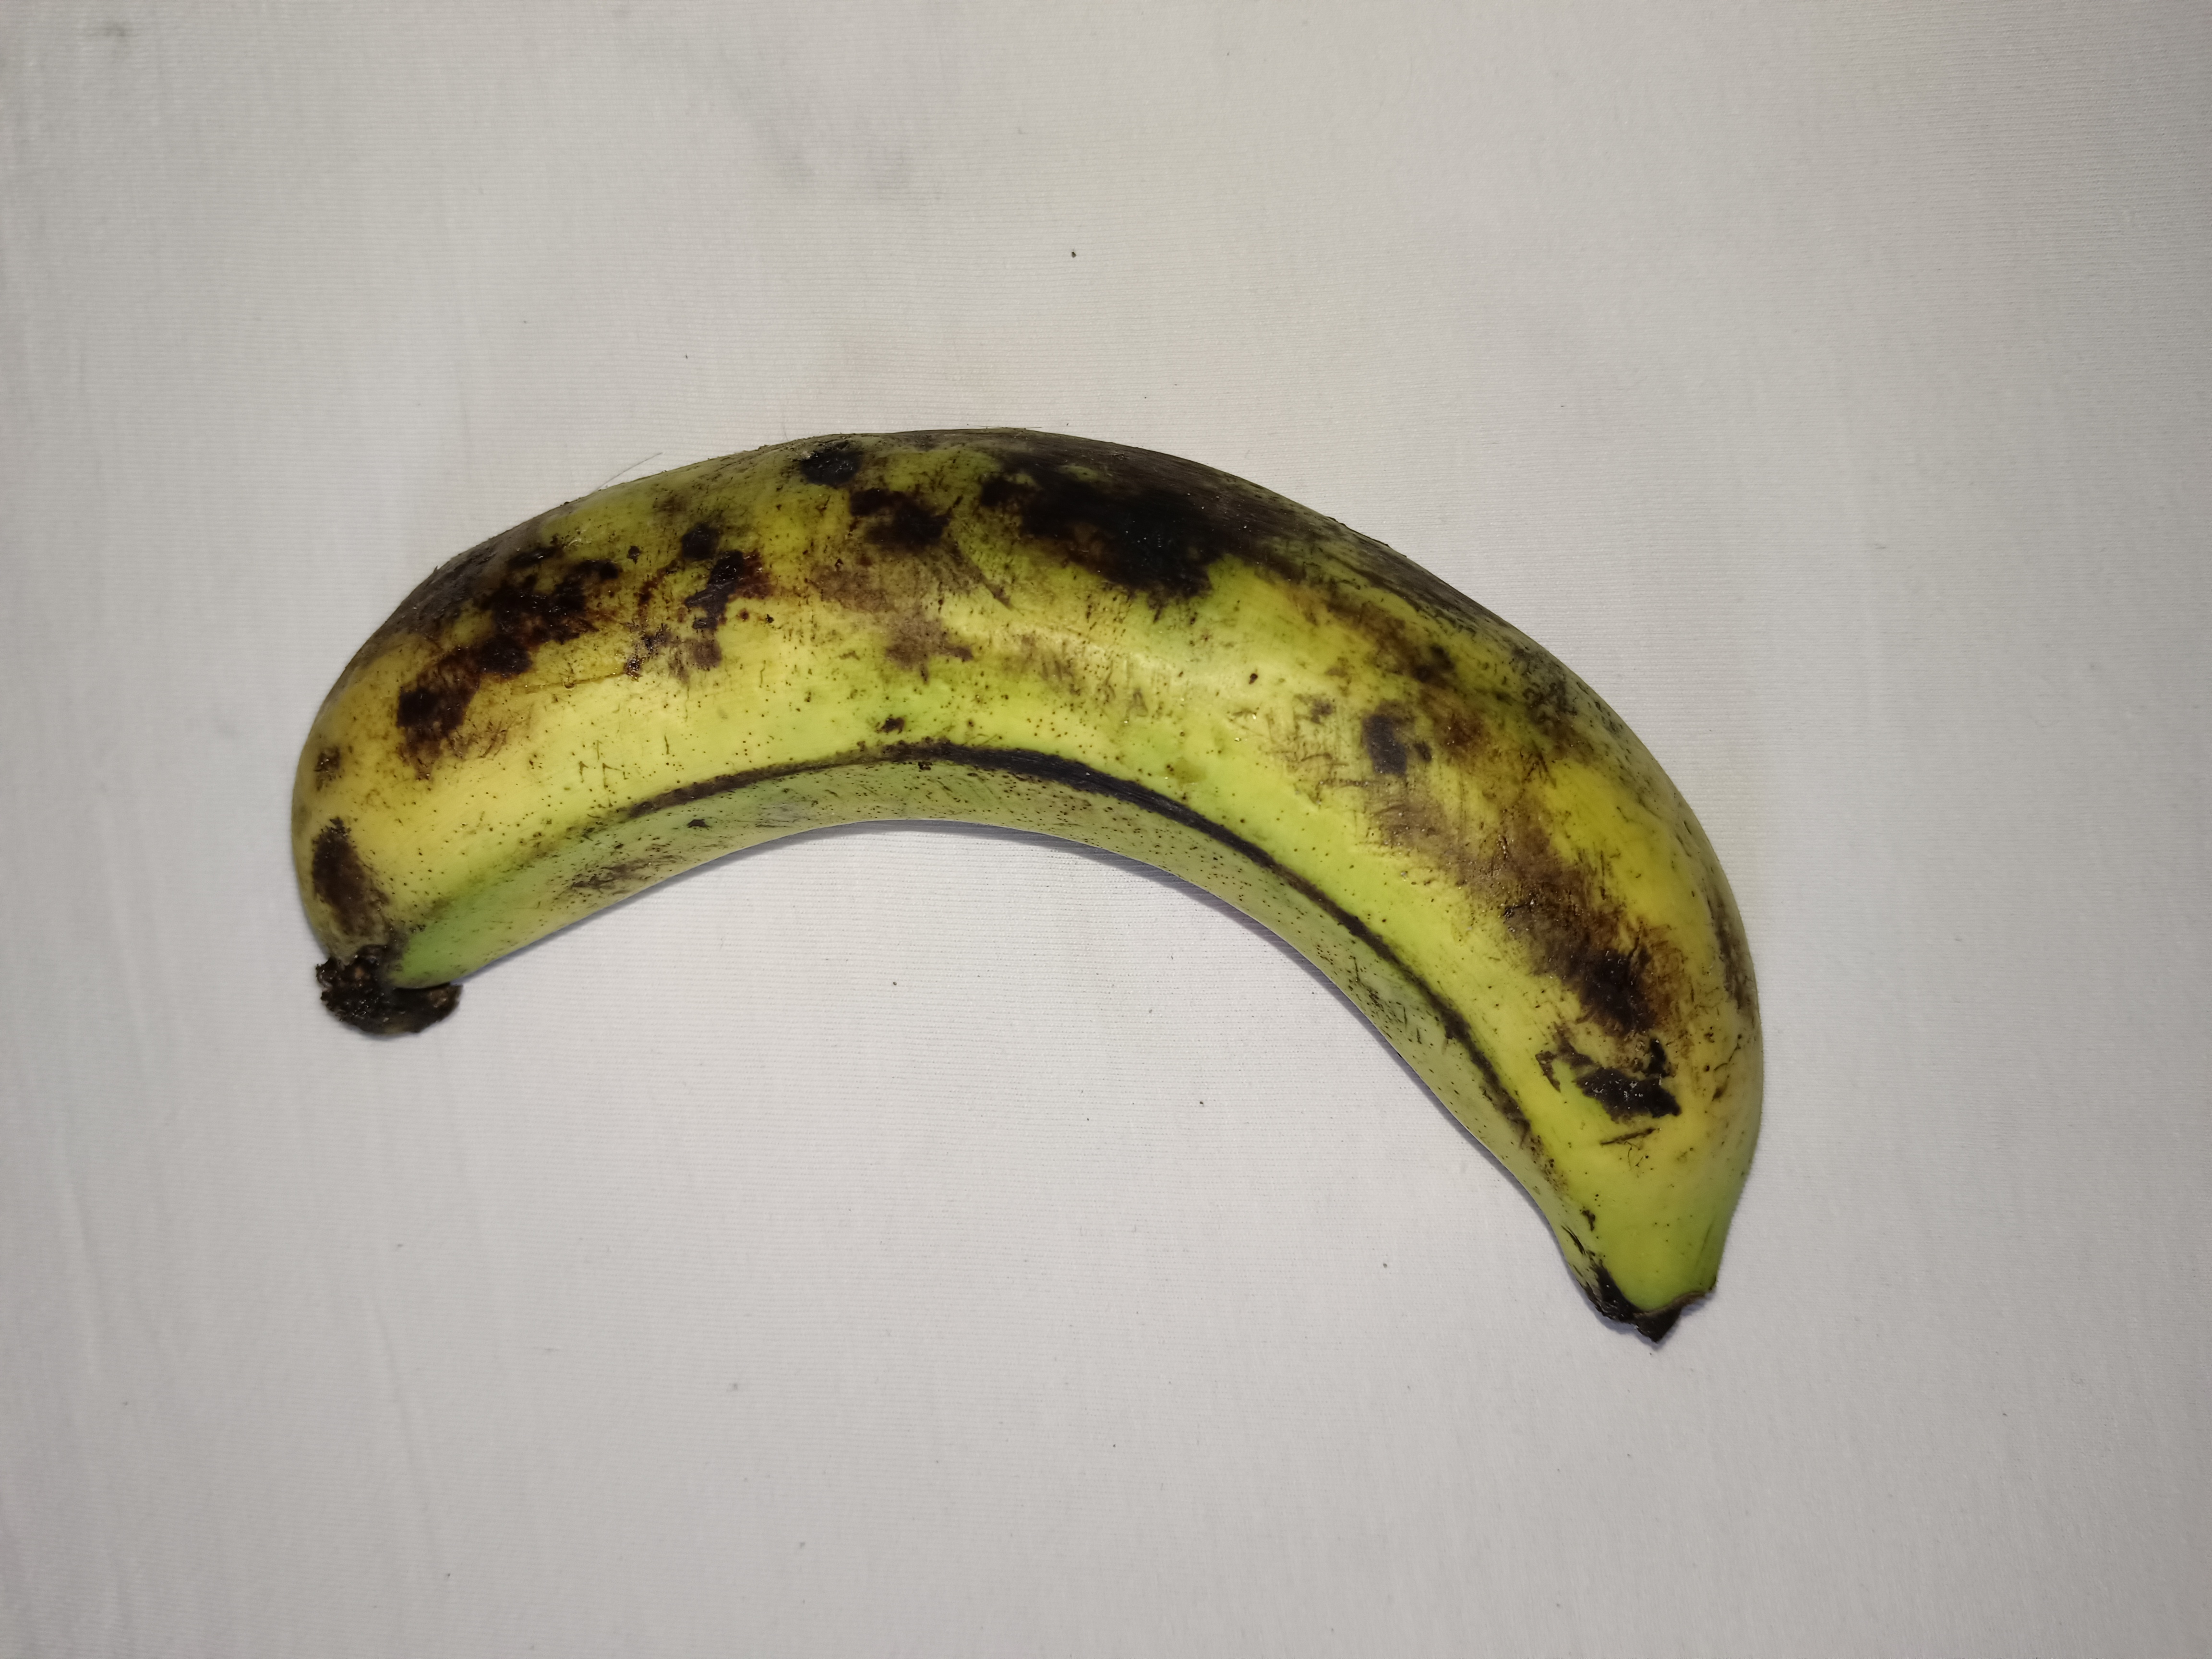
Banana variety: Shagor